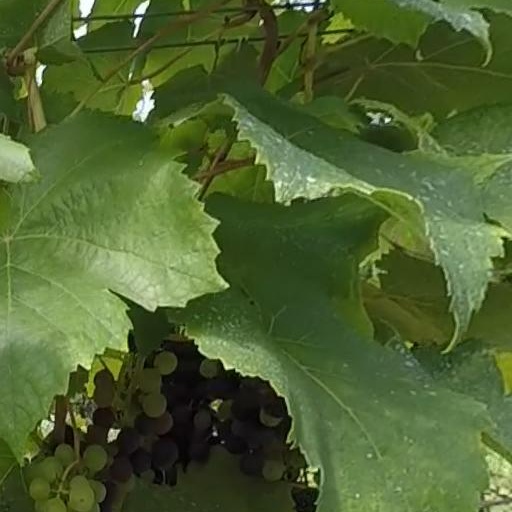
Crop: grape